Proportional–integral–derivative controller

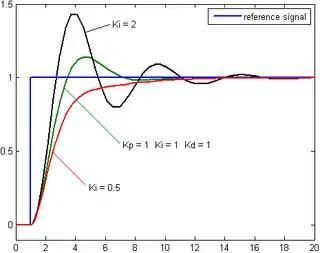
Response of PV to step change of SP vs time, for three values of "K" ("K" and "K" held constant)

The proportional term produces an output value that is proportional to the current error value. The proportional response can be adjusted by multiplying the error by a constant "K", called the proportional gain constant.